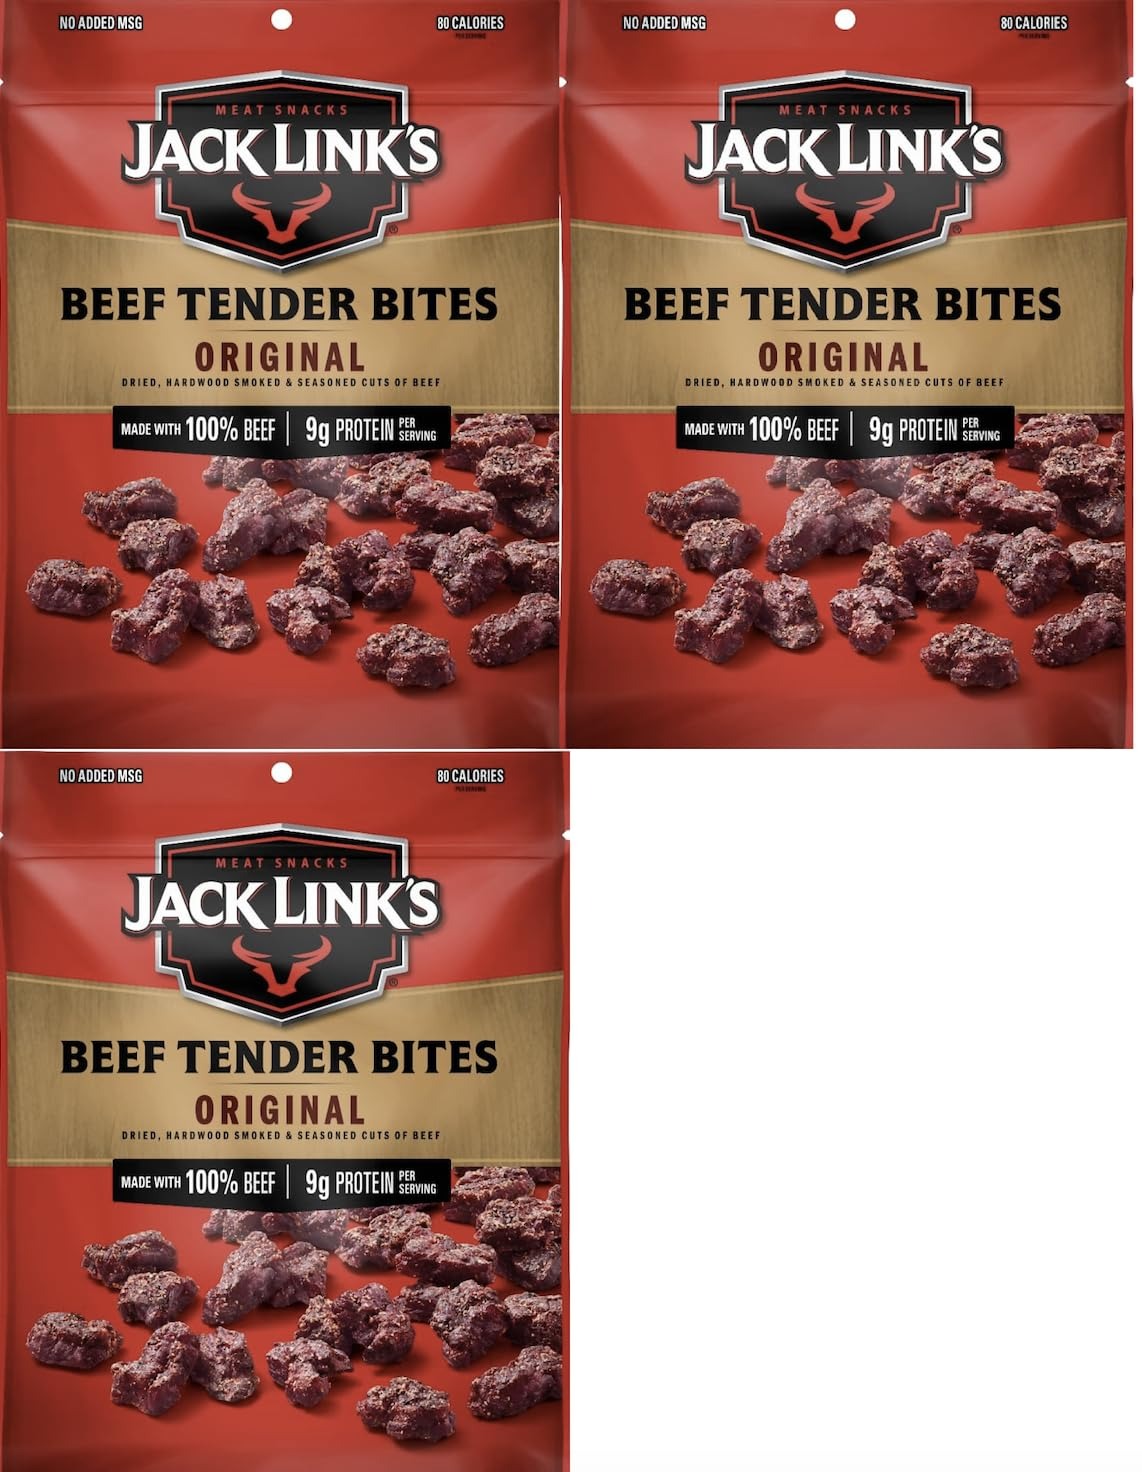
Item Name: Jack Link's: Tender Bites Original Beef Bites: (1 Oz. - 3 PACK!!!!!)
Value: 1.0
Unit: Ounce

Price: 13.35